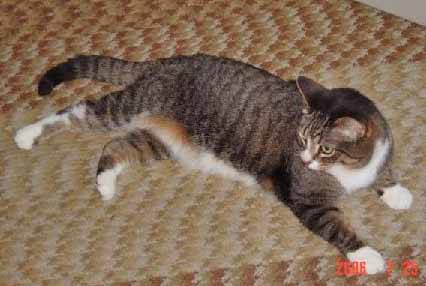
Label: cat